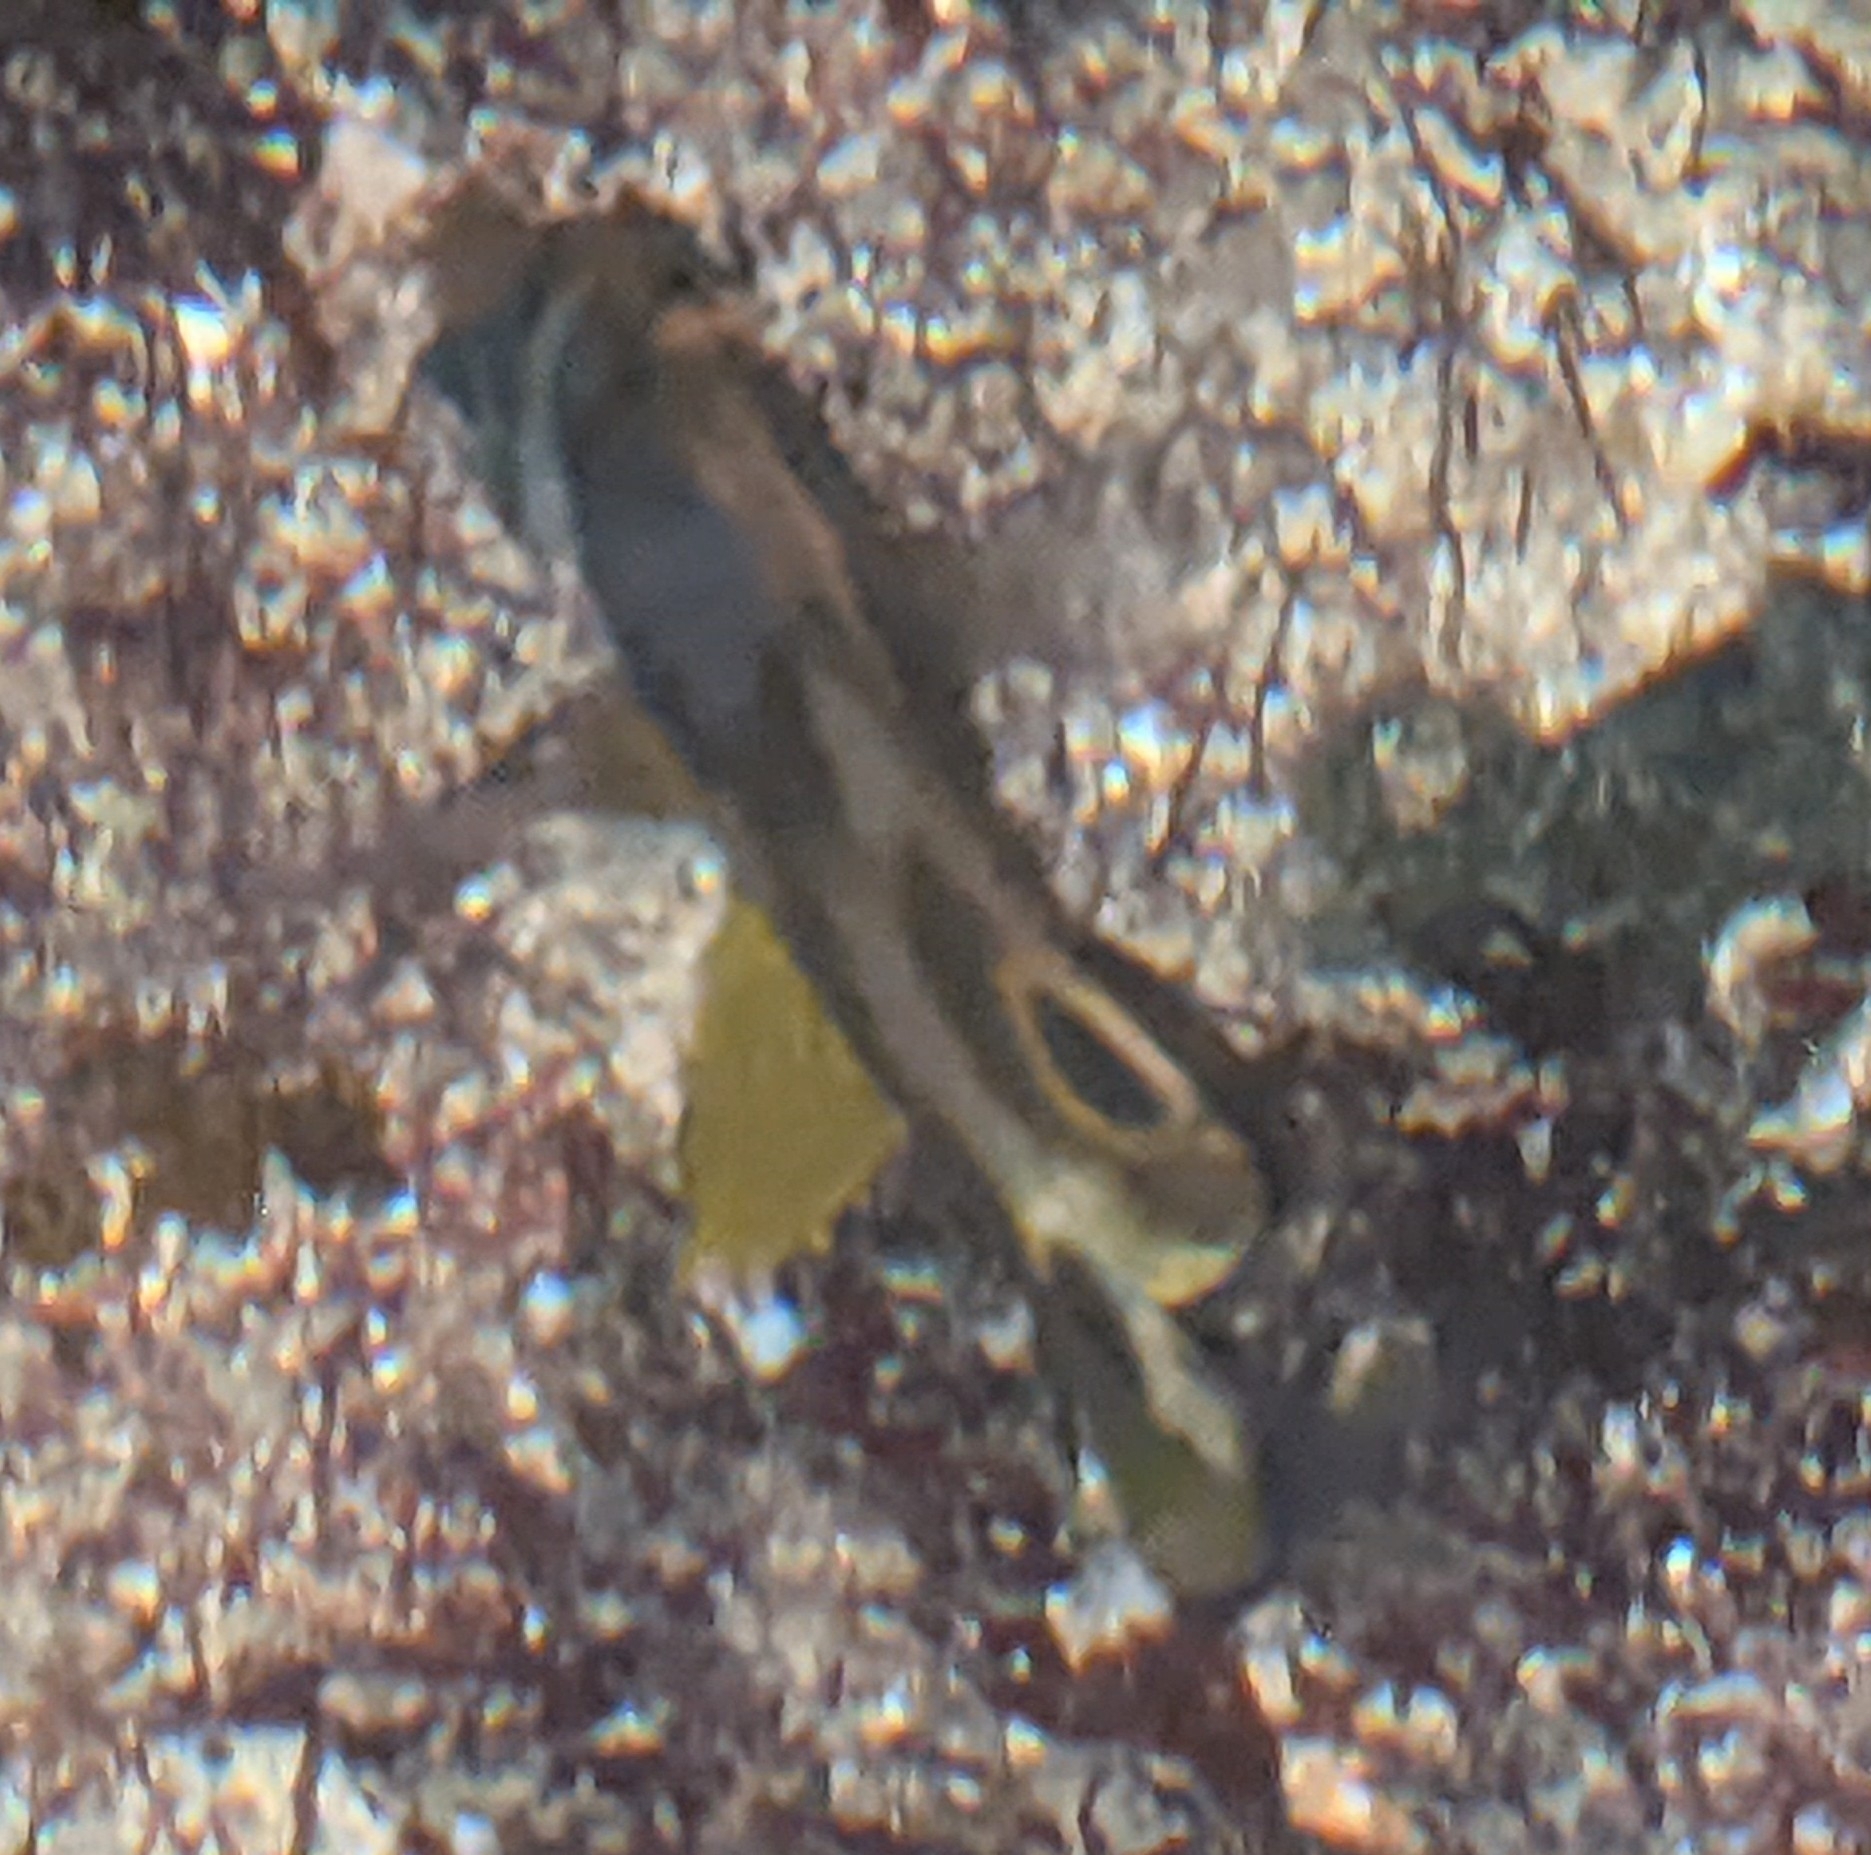
Chaetodon lunula (Raccoon Butterflyfish)